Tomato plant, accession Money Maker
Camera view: tilt-top (135 deg); turntable rotation: 150 degrees
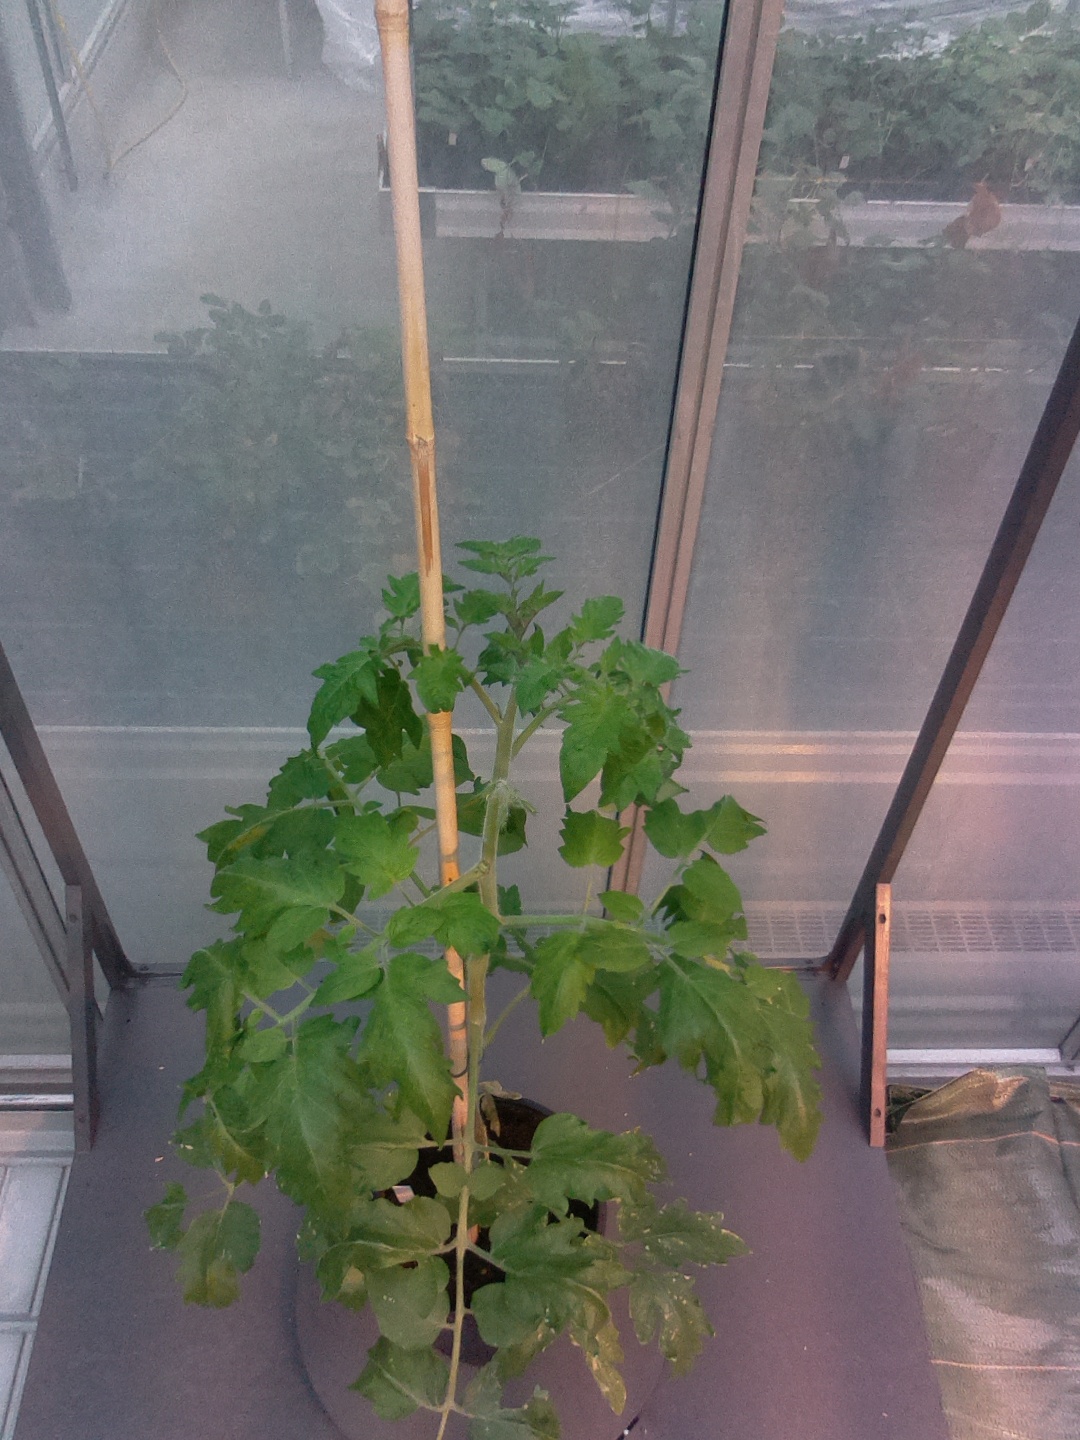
BBCH growth stage 60: First flowers open